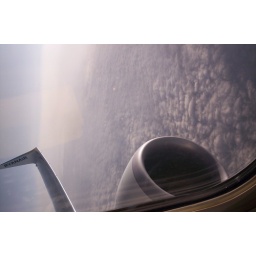
flying over a sea of clouds from Gerona, Spain, to Birmingham, UK